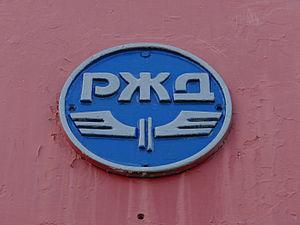
Les Chemins de fer russes constituent une société à actionnariat étatique gérant les chemins de fer de Russie. Divisés en réseaux régionaux, les RJD exploitent le deuxième plus grand réseau mondial avec près de 85 200 km de voies. Cette compagnie est l'une des plus grosses au monde et compte près d'un million d'employés. Elle assure 32,7 % du transport de passagers en Russie et 42,3 % du transport du fret.